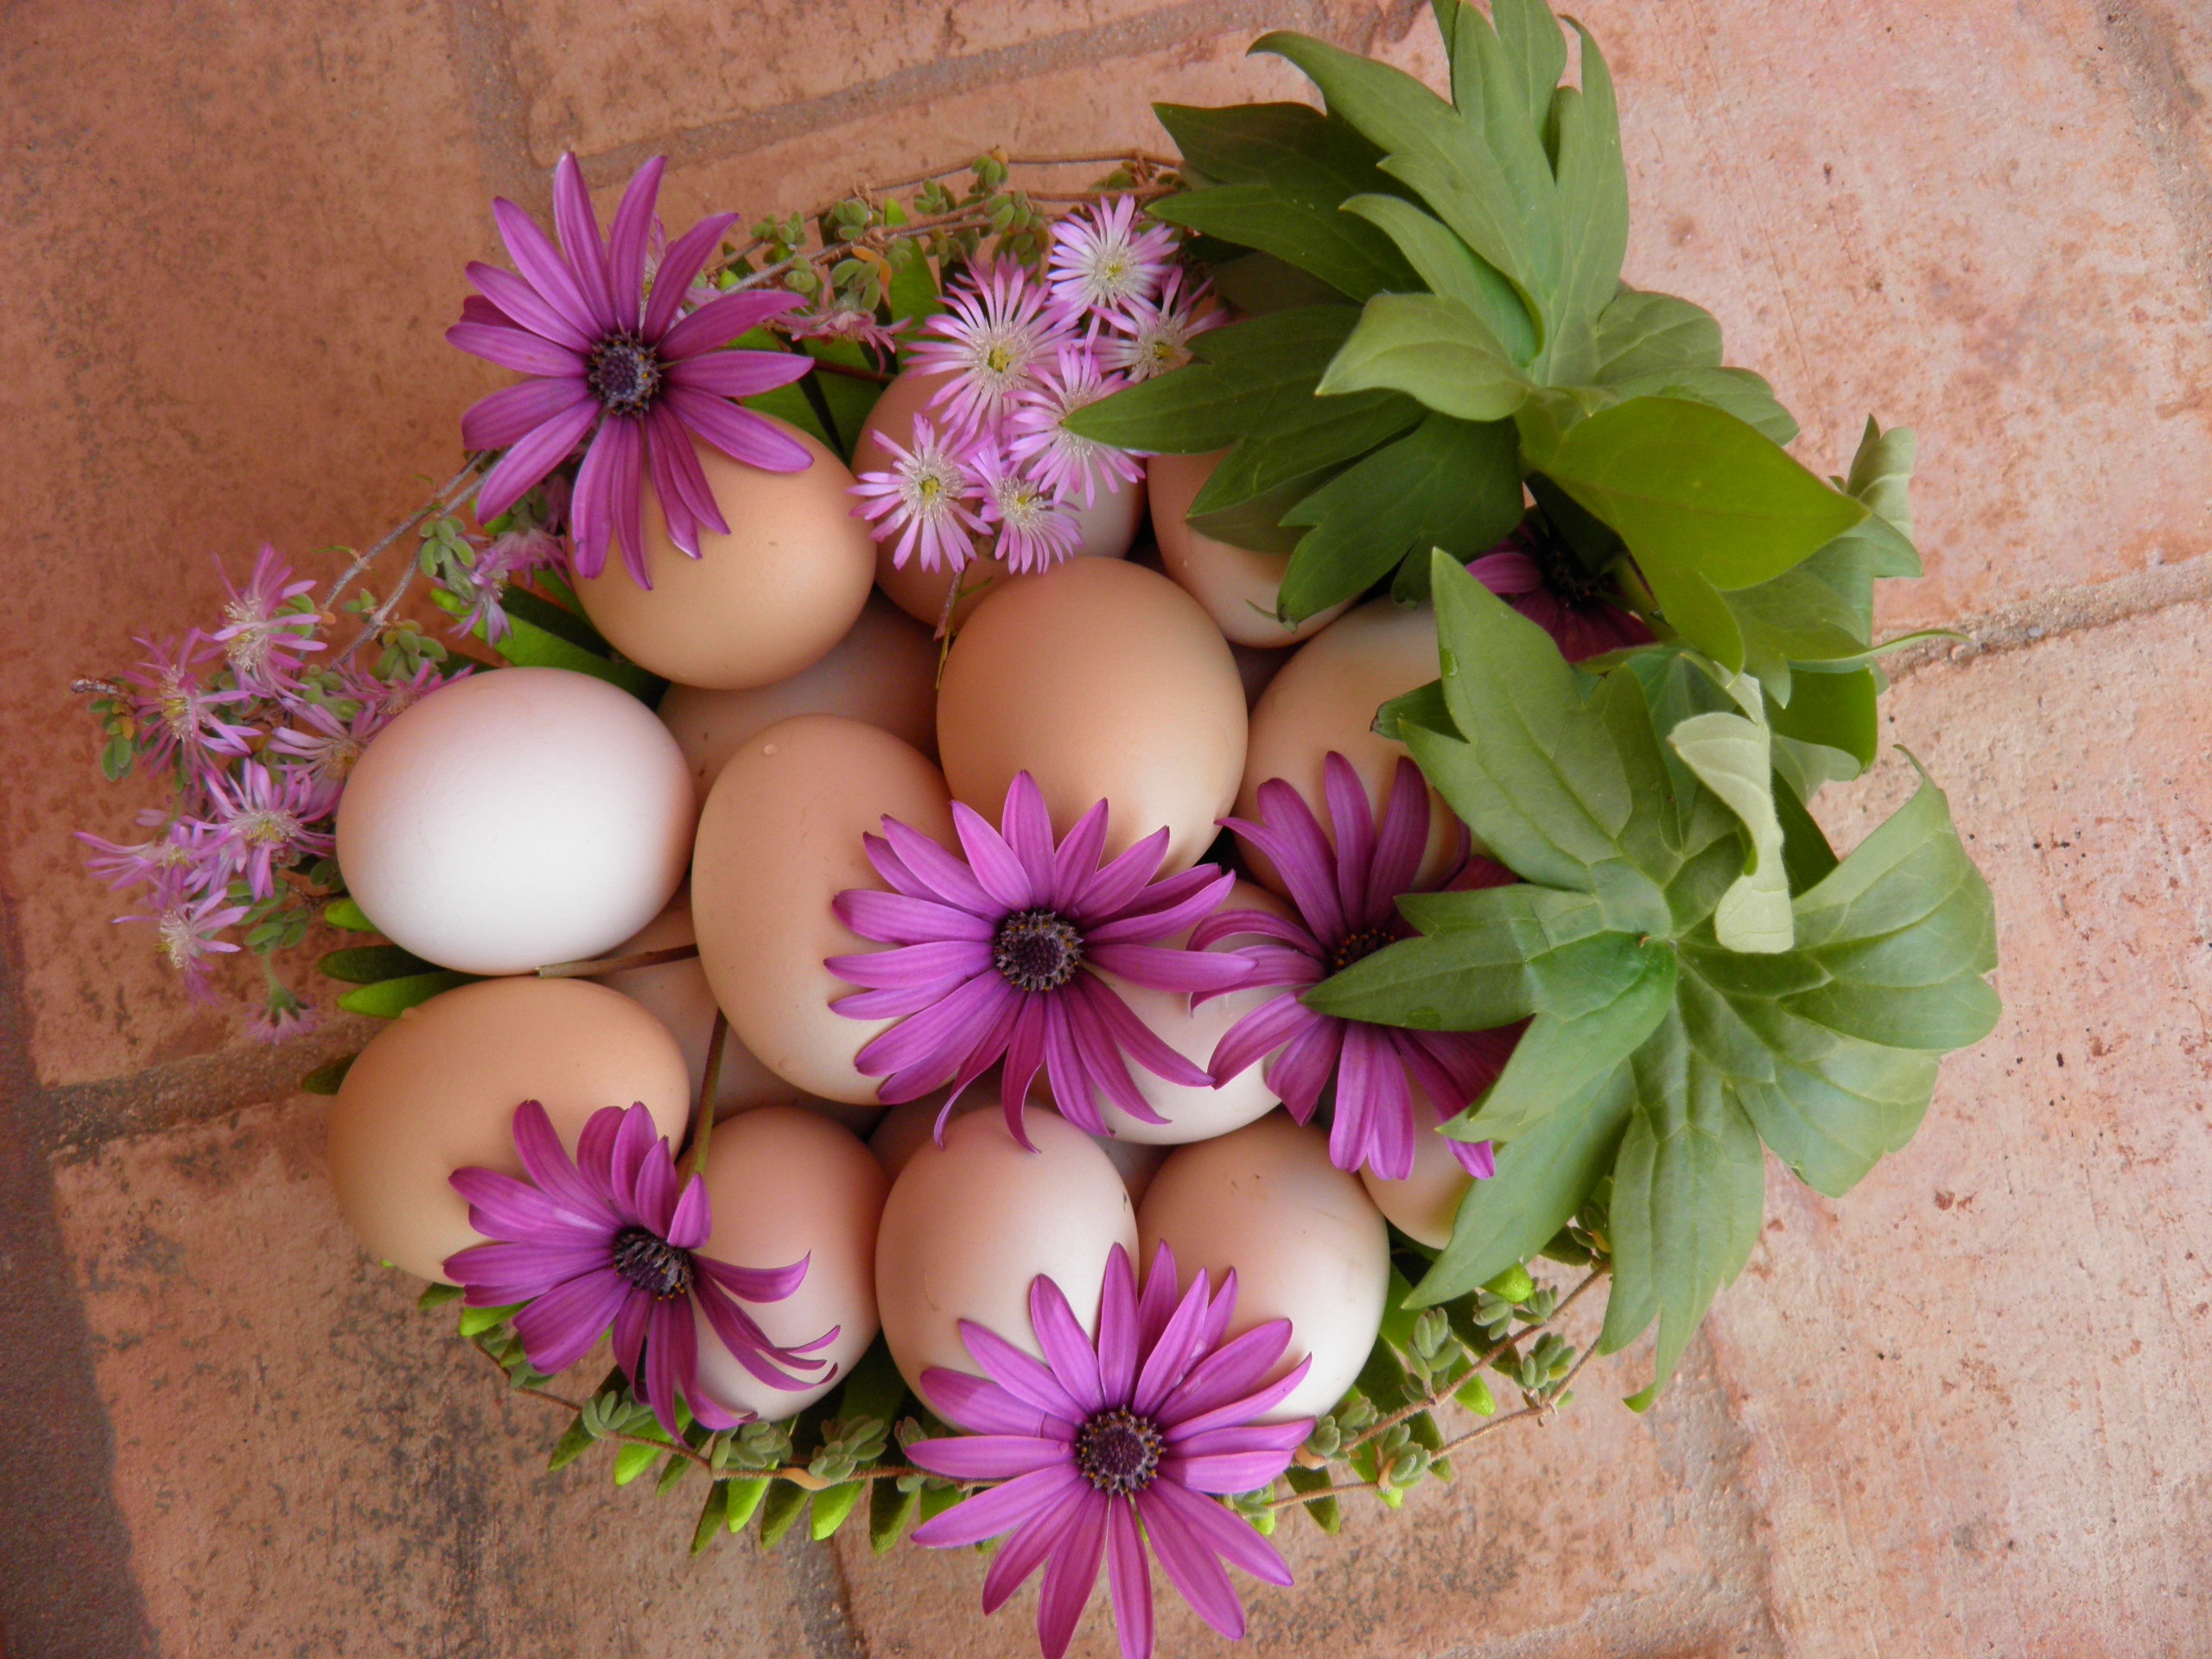
plant, flower, petal, celebration, food, spring, holiday, basket, pink, flora, egg, garland, decorative, springtime, easter, floristry, traditional, flowering plant, easter egg hunt, flower bouquet, floral design, flower arranging